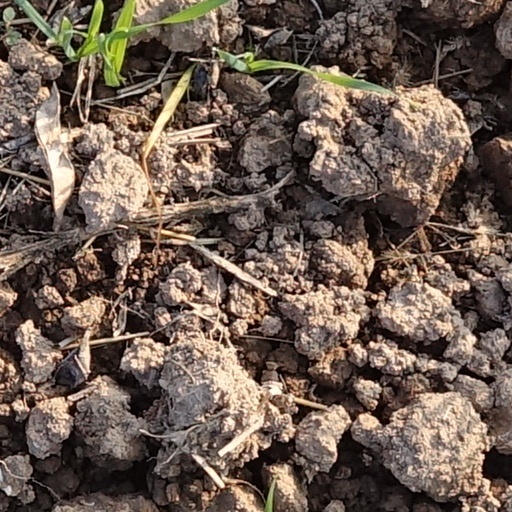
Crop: wheat